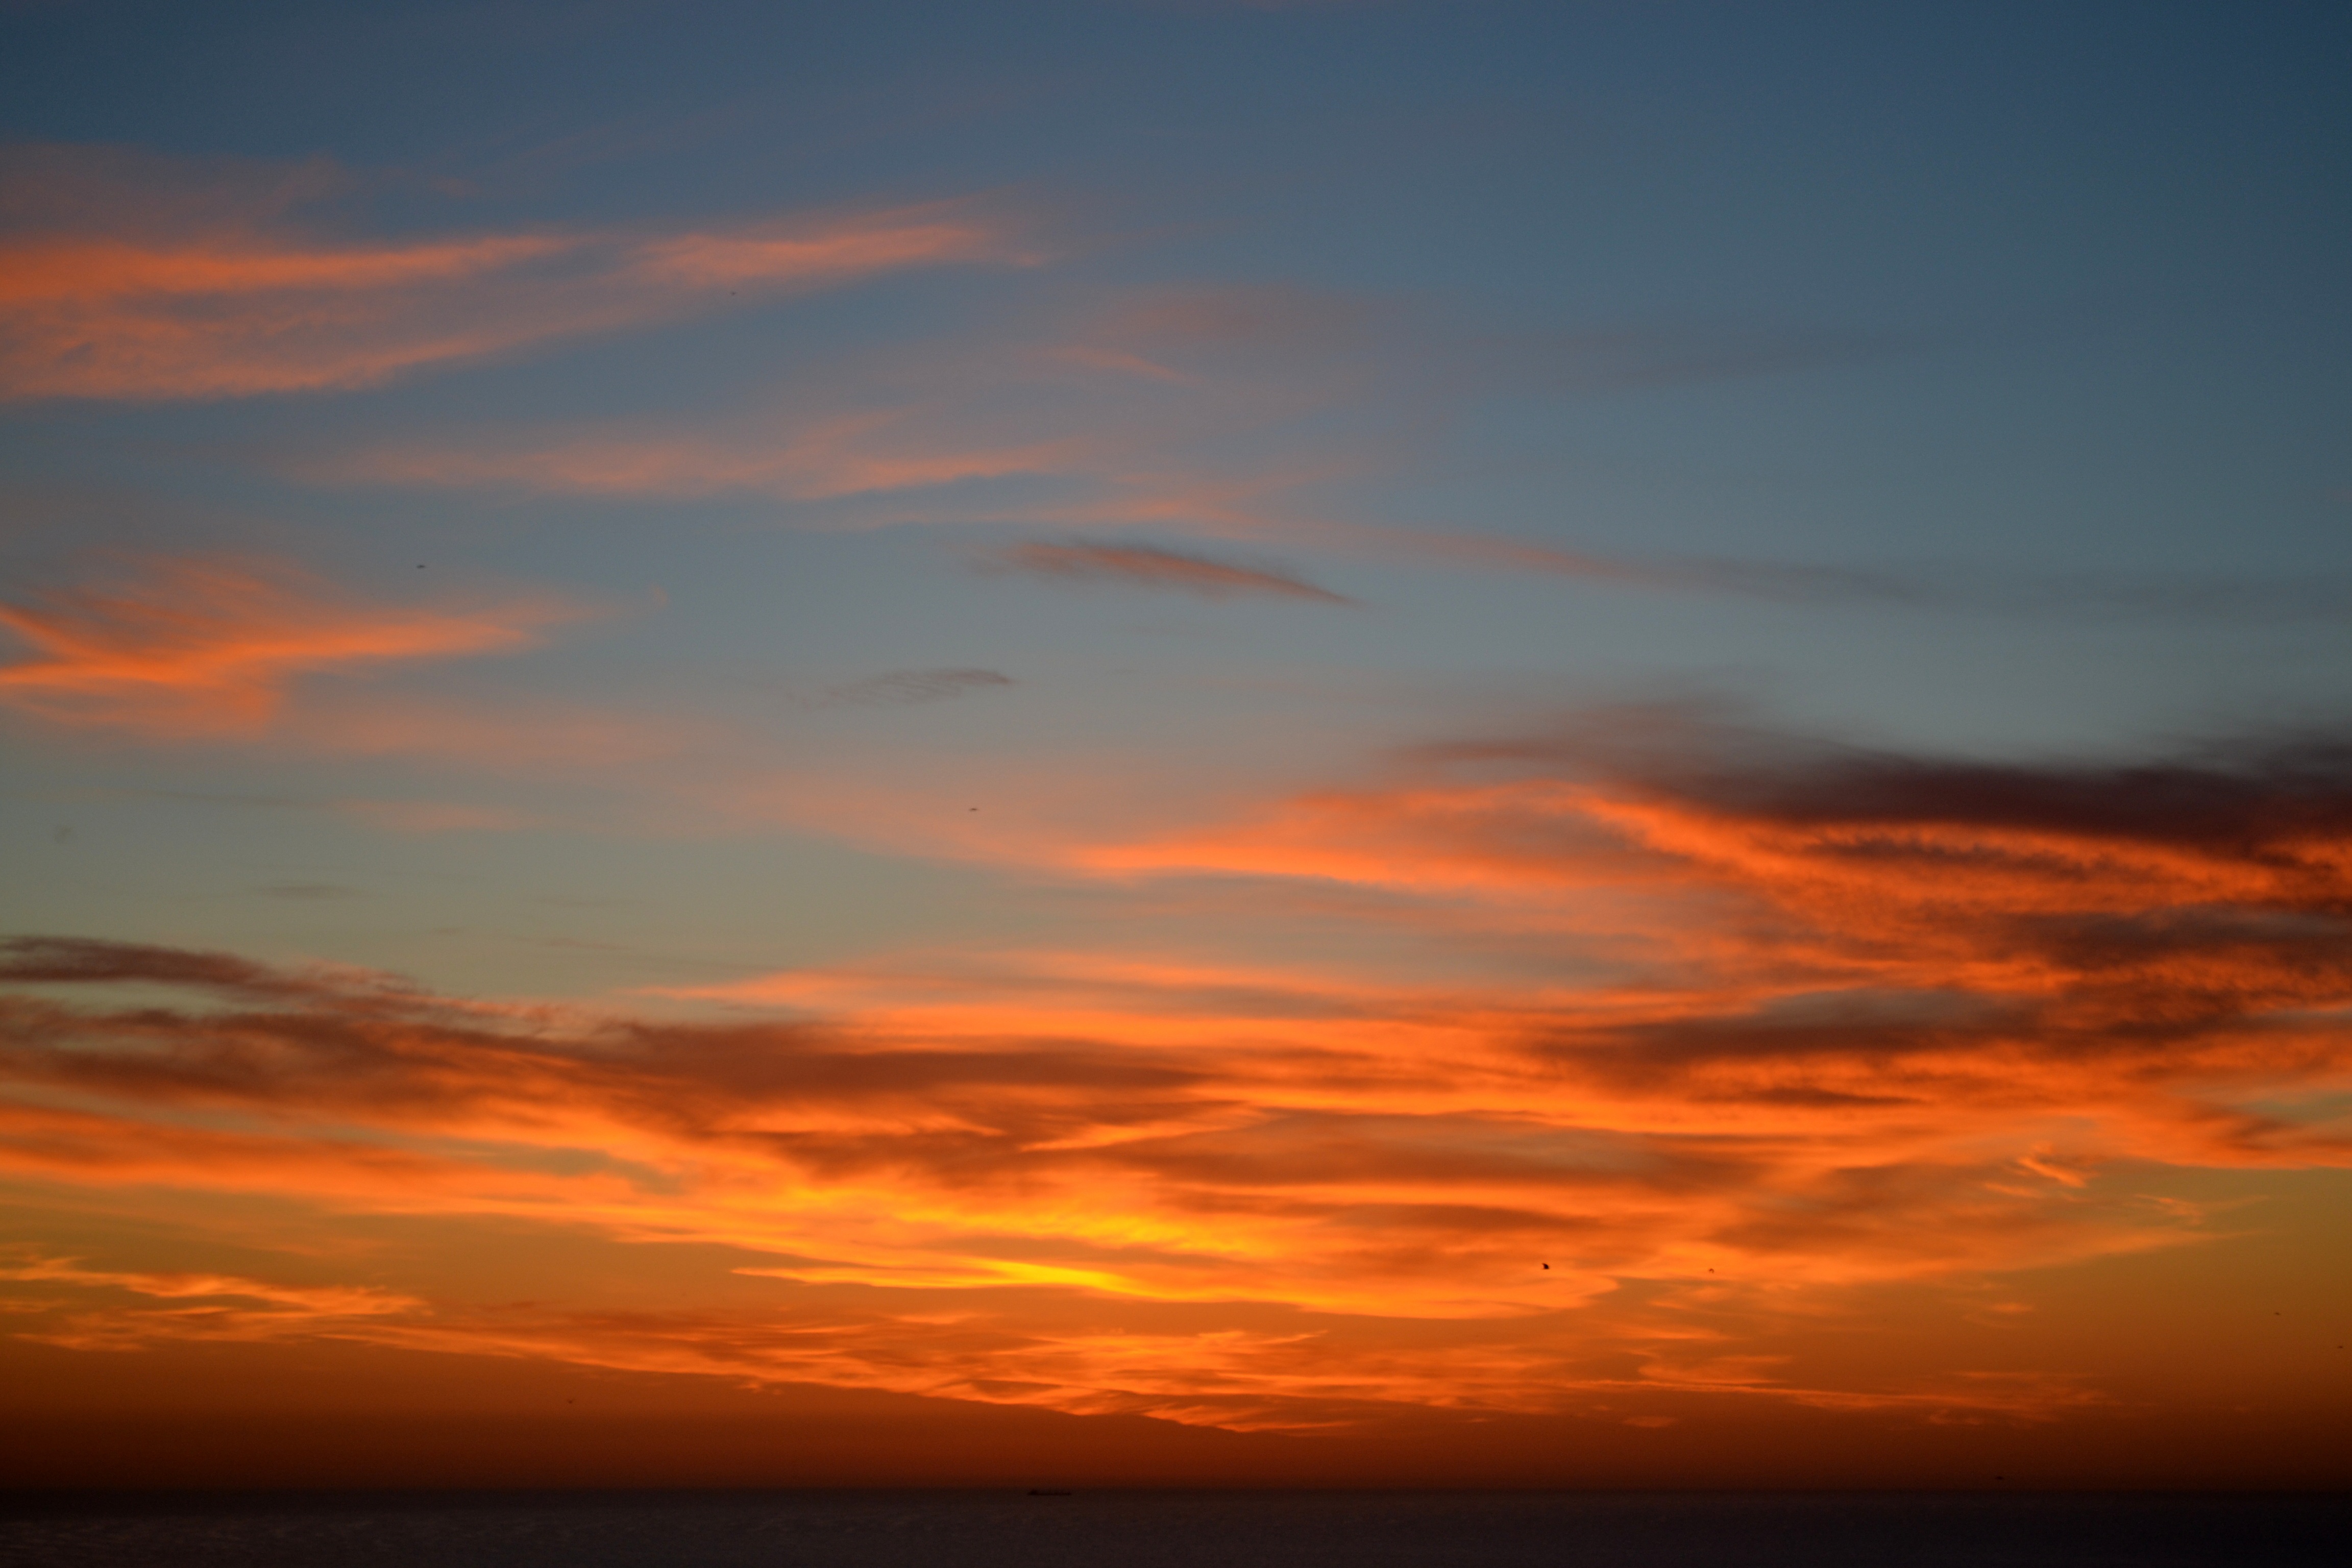
sea, nature, ocean, horizon, cloud, sky, sun, sunrise, sunset, morning, dawn, atmosphere, dusk, evening, red, scenic, cumulus, clouds, spain, afterglow, red sky at morning